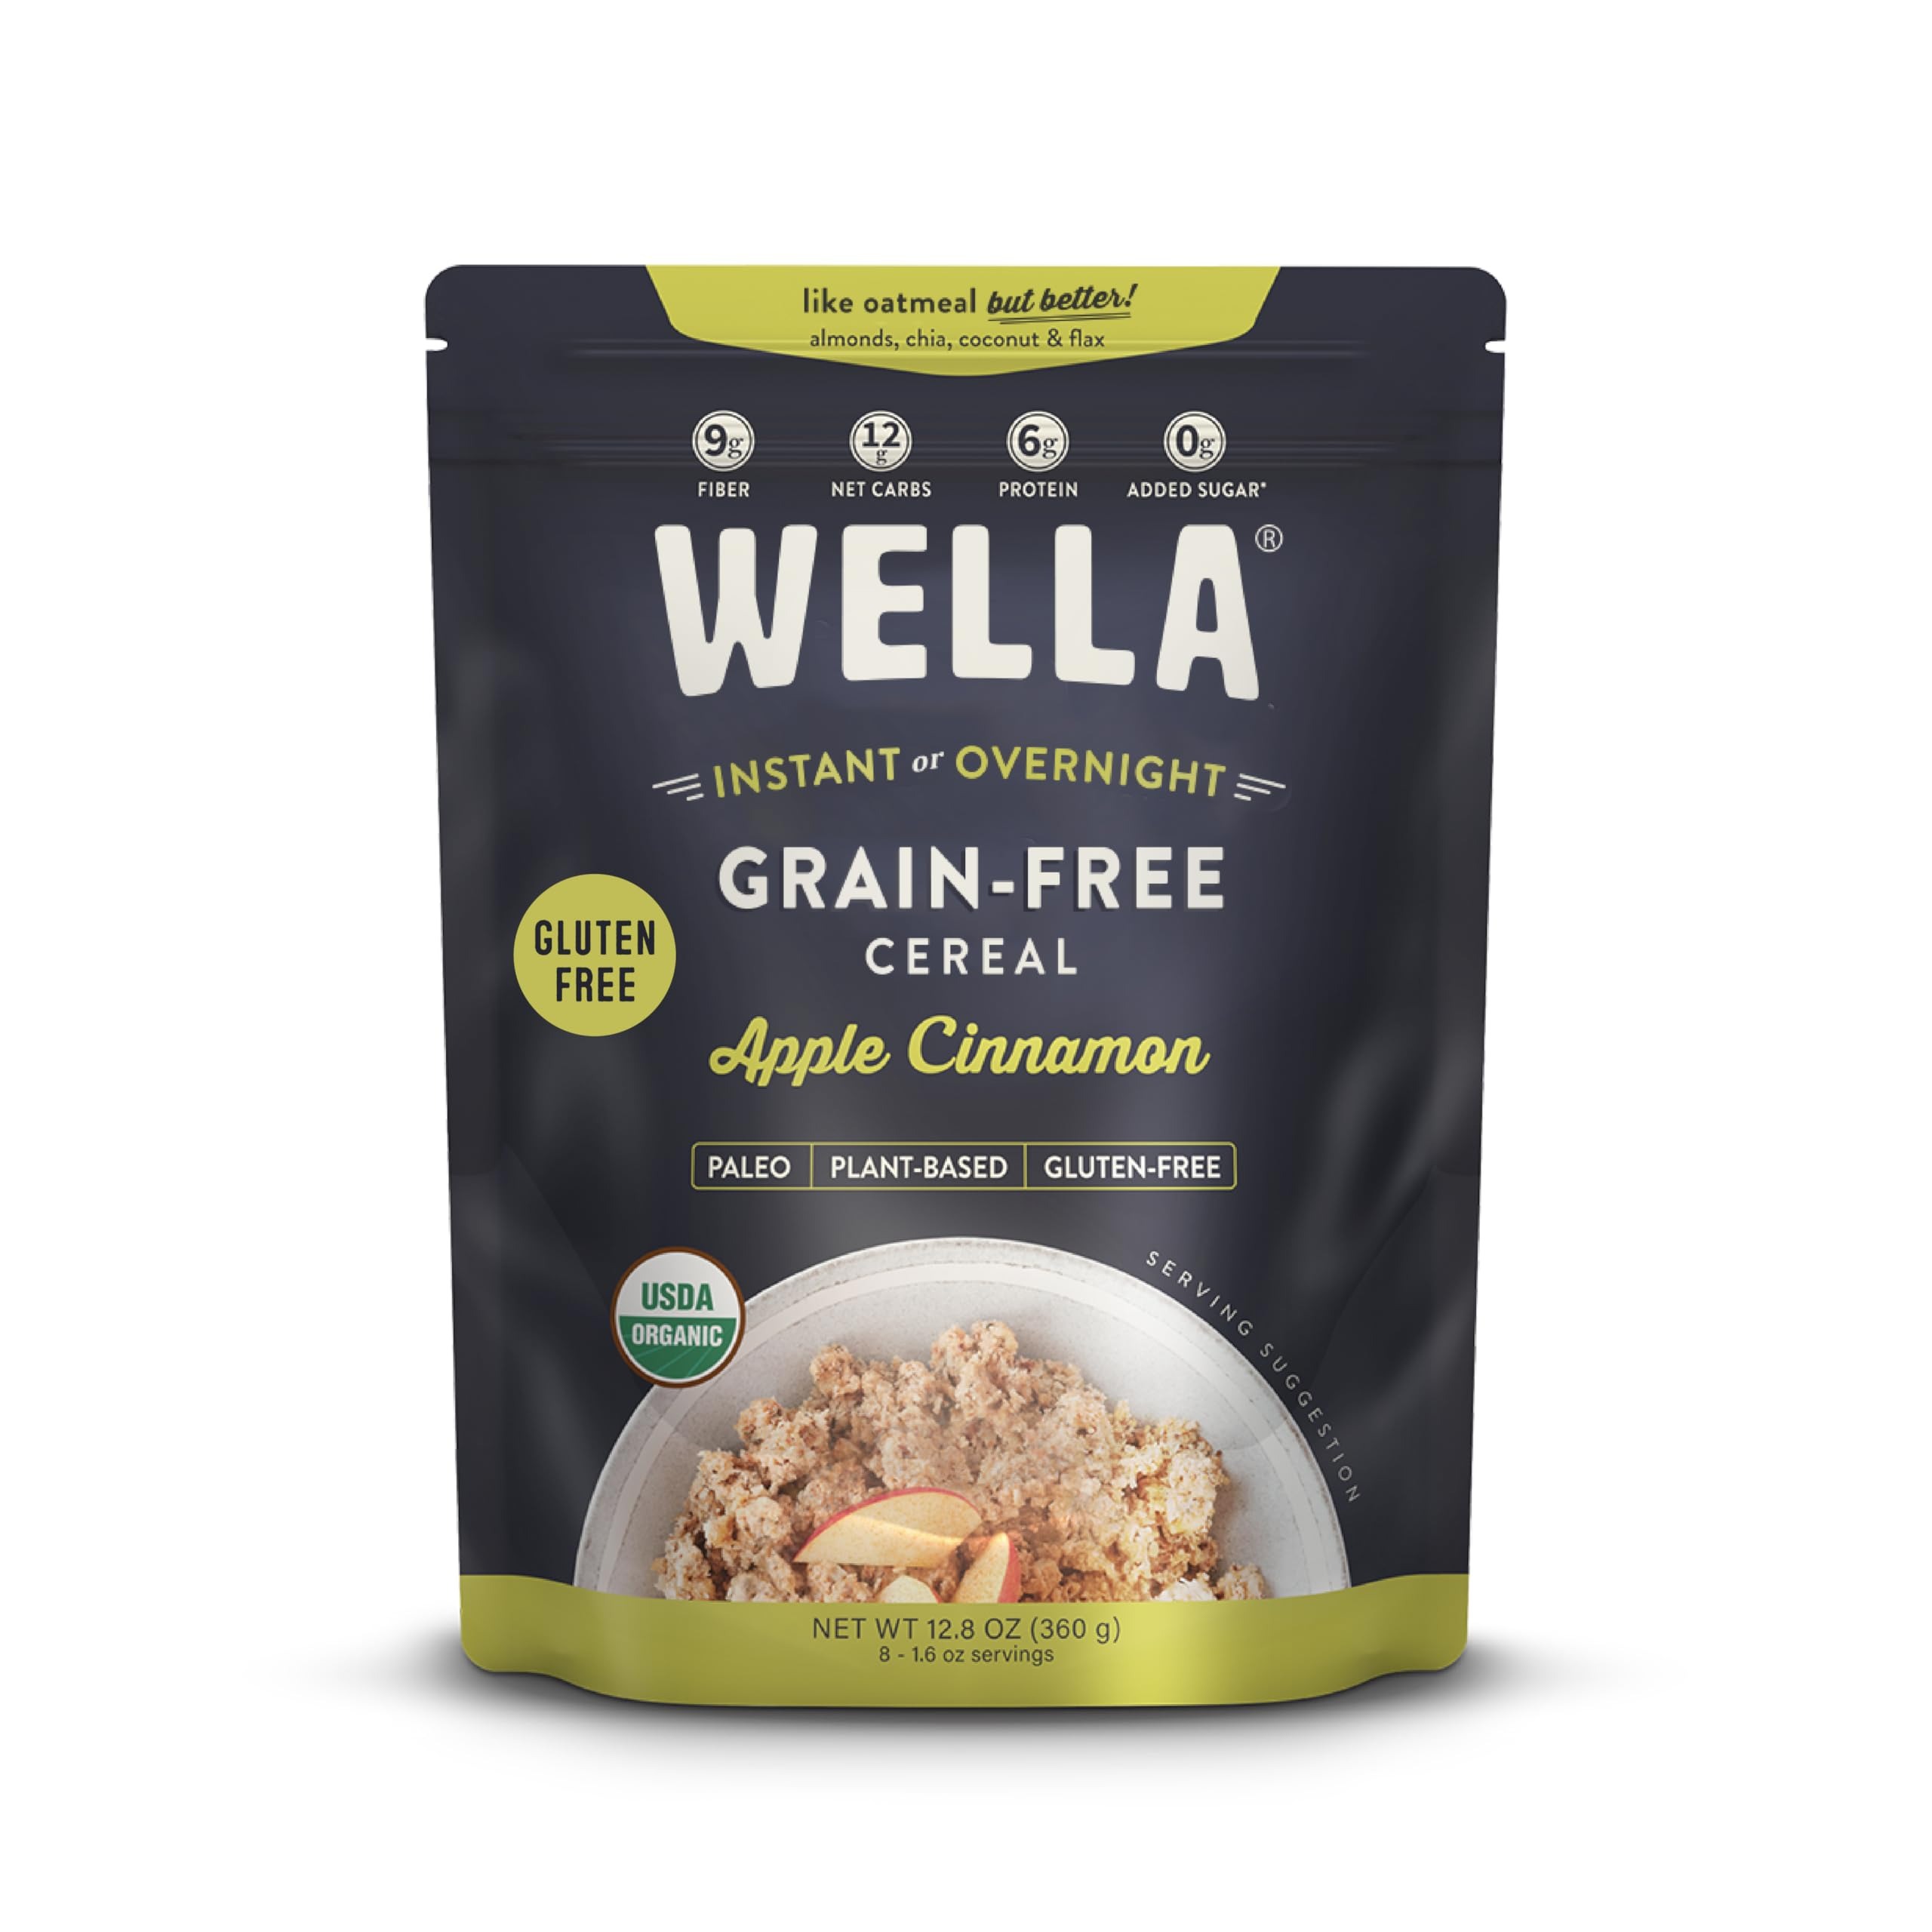
Item Name: Wella Cereal Oatmeal Alternative, Gluten-Free Breakfast Hot Cereal, Grain-Free Paleo Organic Vegan High Protein Superfood, Plant-Based Non-GMO, Low in Net Carbs, Multi-Serve Bag, Apple Cinnamon Flavor (1 Count, 12.8 oz. Bag)
Bullet Point 1: 3x the Fiber of Oatmeal and About 2x the Protein. Love grain free hot cereal, vegan oatmeal or anything in between? Wella’s NEW grain free organic breakfast cereal is for you! Supercharge your morning with whole foods and delicious flavors – day or night! This grain free superfood can be enjoyed as an instant organic cereal and oatmeal-like staple designed to fuel your body. It’s like oatmeal, but better!
Bullet Point 2: Nutrient-Packed with 5 Core Premium Ingredients. This grain free oatmeal alternative is gluten free, lower-in-net carbs and powered by wholesome almonds, dates, chia seeds, coconut and flax seeds. Enjoy hot, healthy delicious breakfast cereal anytime, anywhere – packed with protein, fiber, antioxidants and healthy fats. Grain free oatmeal (without the oats!) is here to stay!
Bullet Point 3: Yummy, Fast, Portable, Instant or Overnight. Incredible taste meets convenience. This gluten free, grain free cereal is packed with energy powered by protein, healthy fats and plant-based ingredients. Lightly sweetened with wholesome dates, Wella’s high protein organic cereal is crafted with 5 superfoods and no artificial or refined ingredients.
Bullet Point 4: Grain Free, Gluten-Free, Paleo, Vegan, No Added Sugar. Using only organic and non-GMO ingredients, this is as wholesome as breakfast can get. High fiber and delicious, this comforting and satisfying organic oatmeal alternative gluten free cereal will surely be your newest pantry staple you can feel great about.
Bullet Point 5: Enjoy It Instant or Overnight. For an instant treat: Grab your favorite bowl, jar or cup and pour the grain-free cereal into it. Add hot water or milk of choice, stir and let sit for 2 minutes. For an overnight treat: Grab your favorite bowl, jar or cup and pour the grain-free cereal into it. Add water or milk of choice, stir well, cover and refrigerate overnight.
Bullet Point 6: You're in the right place if you're a fan of: Oatmeal cups, cereal in a cup, paleo breakfast, oatmeal alternative, gluten free cereals, paleo oatmeal, paleo cereal, vegan breakfast, gluten free oatmeal and hot cereal organic breakfast options. Available in cups, single-serve packets, multi-serve pouches and 5 incredible flavors: Original, Apple Cinnamon, Snickerdoodle, Cranberry Pecan and Pumpkin Spice.
Product Description: Like oatmeal, but better, this oatmeal (without the oats!) is easy and convenient. Even kids love it! Just add water or your choice of milk and enjoy decadent flavors in various serving options. -2x the protein and 3x the fiber of oatmeal -No added sugar, organic, non-GMO, gluten-free, grain-free, vegan, paleo and kosher -Serving options: Single-serve packets, multi-serve pouches and single-serve cups -Flavors: Original, Apple Cinnamon, Cranberry Pecan, Snickerdoodle and Pumpkin Spice
Value: 12.8
Unit: Ounce

Price: 16.99